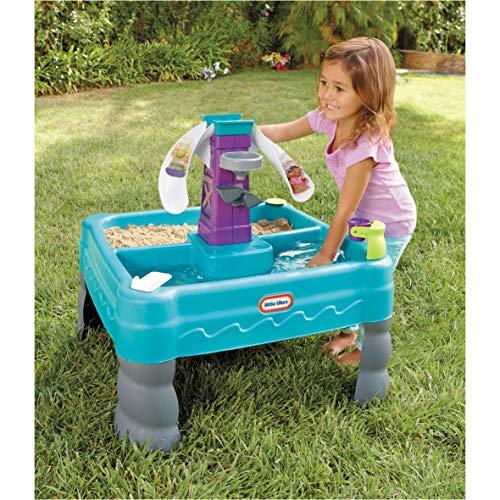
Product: Little Tikes Sandy Lagoon Waterpark – Amazon Exclusive
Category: Toys & Games | Sports & Outdoor Play | Pools & Water Toys
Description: Engaging and colorful sand and water play table allows for character play and is elevated for standing toddlers.
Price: $49.99
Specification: ProductDimensions:26.5x26.5x34.5inches|ItemWeight:9pounds|ShippingWeight:14.68pounds(Viewshippingratesandpolicies)|DomesticShipping:ItemcanbeshippedwithinU.S.|InternationalShipping:ThisitemcanbeshippedtoselectcountriesoutsideoftheU.S.LearnMore|ASIN:B015KN8G4S|Itemmodelnumber:XCL641213M|Manufacturerrecommendedage:24months-8years